Toy Story 4

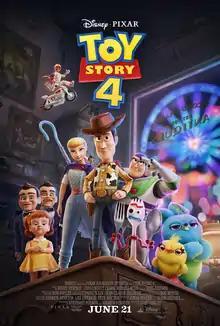
Theatrical release poster

Toy Story 4 is a 2019 American animated comedy-drama film produced by Pixar Animation Studios for Walt Disney Pictures. It is the fourth installment in Pixar's "Toy Story" film series and the sequel to "Toy Story 3" (2010). It was directed by Josh Cooley from a screenplay by Andrew Stanton and Stephany Folsom; the three also developed the story alongside John Lasseter, Rashida Jones, Will McCormack, Valerie LaPointe, and Martin Hynes. Tom Hanks, Tim Allen, Annie Potts, Don Rickles, Wallace Shawn, John Ratzenberger, Jeff Pidgeon, Laurie Metcalf, John Morris, Joan Cusack, and Estelle Harris are among the actors who reprise their character roles from the first three films, and are joined by Tony Hale, Keegan-Michael Key, Jordan Peele, Christina Hendricks, Keanu Reeves, and Ally Maki, who voice new characters. Set after the third film, "Toy Story 4" follows Woody (Hanks) and Buzz Lightyear (Allen) as the pair and the other toys go on a road trip with Bonnie (McGraw), who creates Forky (Hale), a spork made with recycled materials from her school. Meanwhile, Woody is reunited with Bo Peep (Potts), and must decide where his loyalties lie.